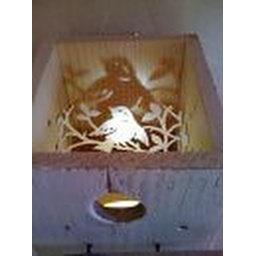
Hello little bird in house